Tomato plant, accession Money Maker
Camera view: horizontal (90 deg, fisheye); turntable rotation: 90 degrees
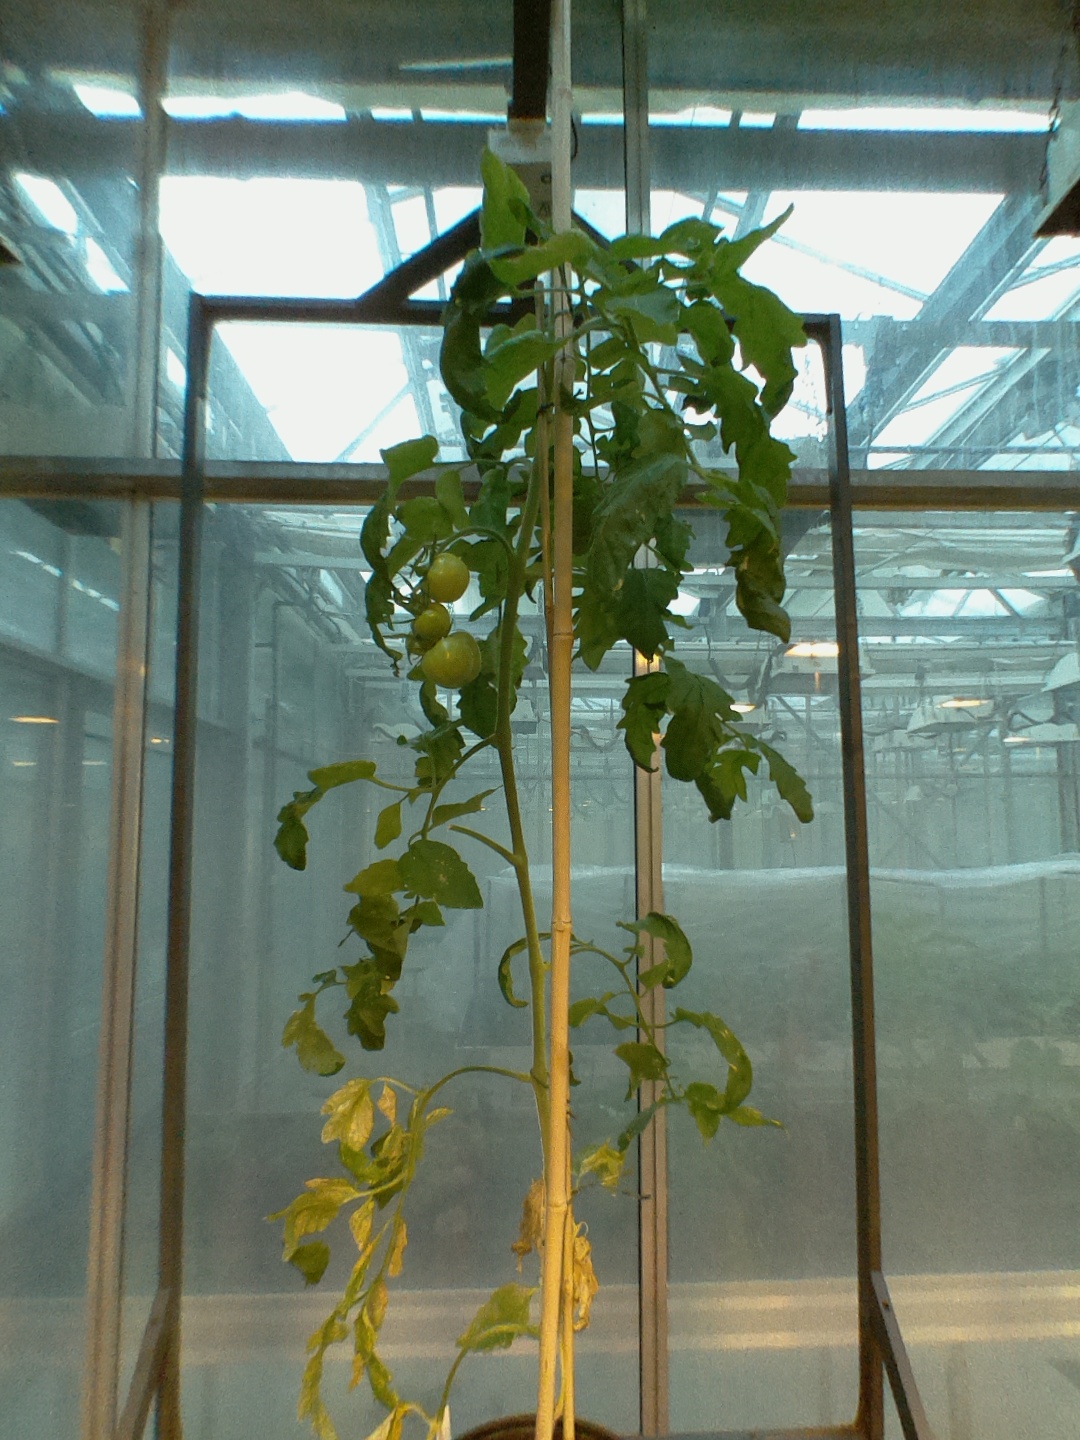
BBCH growth stage 76: 60%-70% of final fruit size